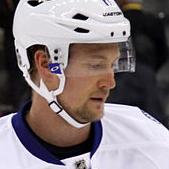
Age: 27